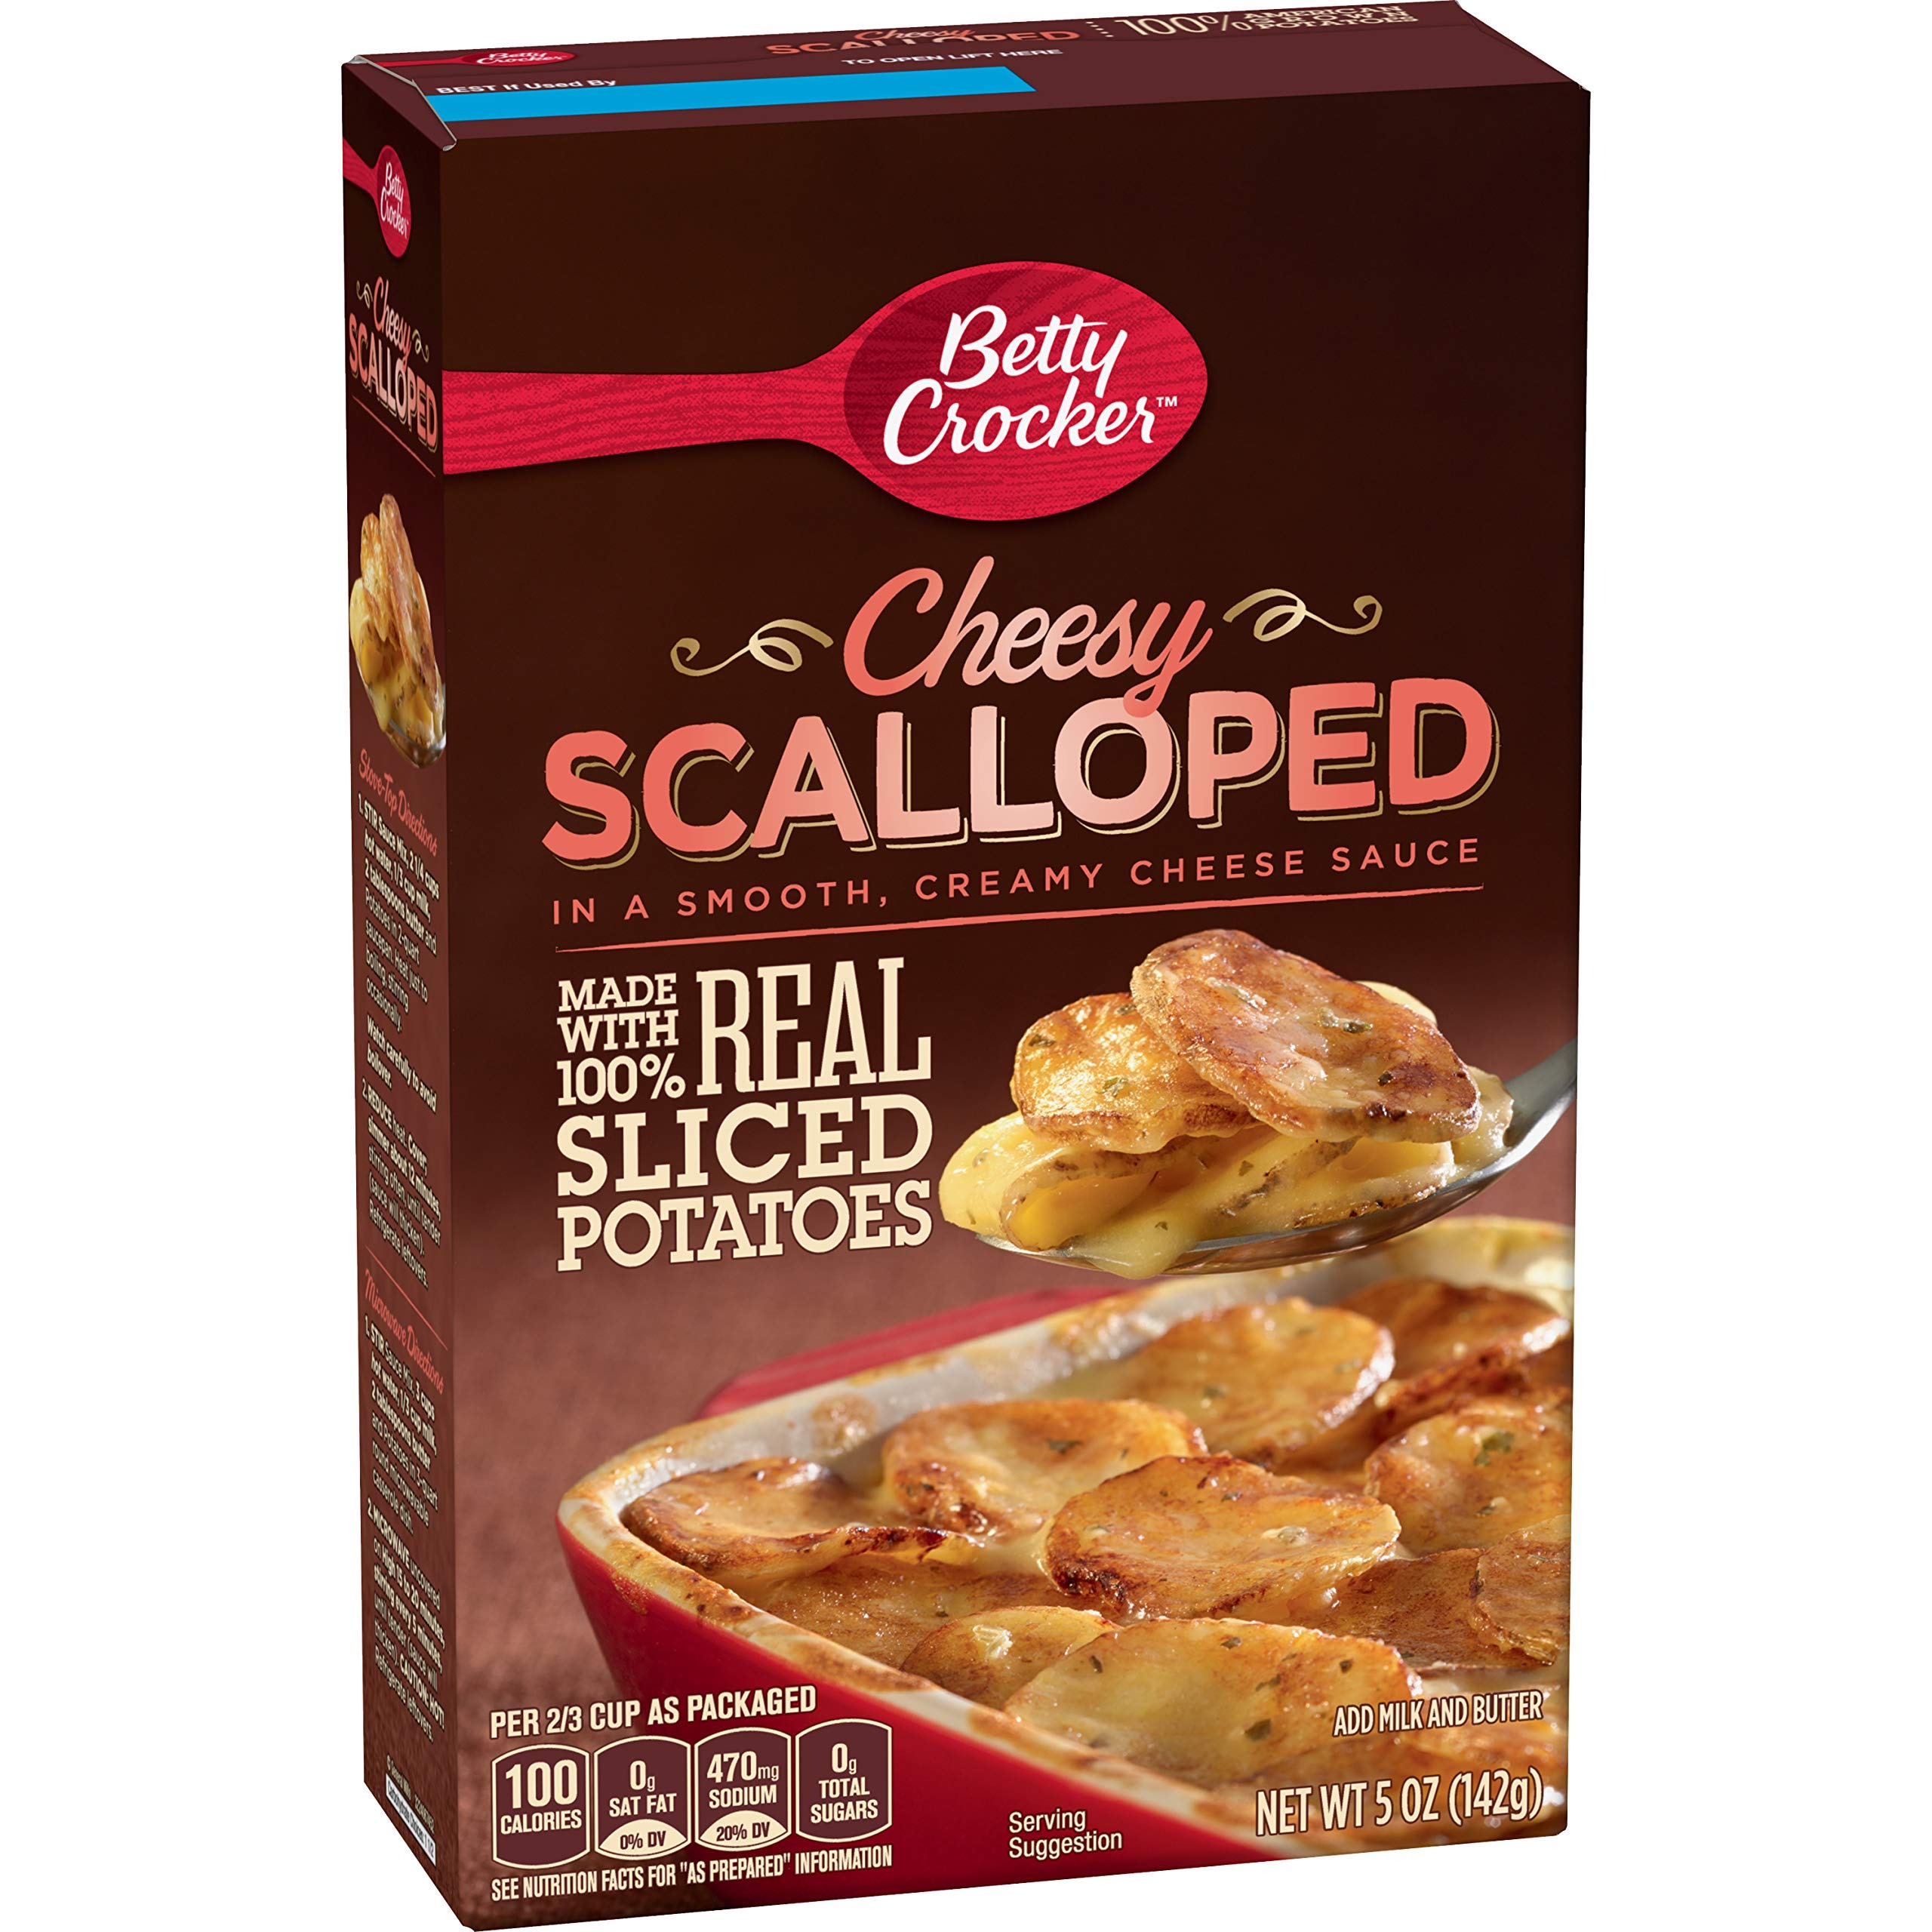
Item Name: Betty Crocker Cheesy Scalloped Potatoes, Made with Real Cheese, 5 oz.
Bullet Point 1: CHEESY SCALLOPED POTATOES: Betty Crocker's thinly sliced potatoes in a rich, creamy cheese sauce
Bullet Point 2: QUICK AND EASY: Have a delicious side for dinner ready to eat in less than 30 minutes by simply adding water, milk and butter
Bullet Point 3: TASTY INGREDIENTS: A delicious dish made with real sliced potatoes
Bullet Point 4: CHEESY AND DELICIOUS: Potatoes made with real cheese
Bullet Point 5: CONTAINS: 5 oz
Value: 5.0
Unit: Ounce

Price: 1.79